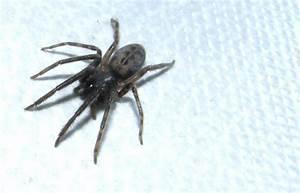
spider